Castor and Pollux

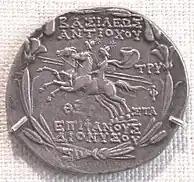
Coin of Antiochus VI with Dioskouroi

Both Dioscuri were excellent horsemen and hunters who participated in the hunting of the Calydonian Boar and later joined the crew of Jason's ship, the "Argo".